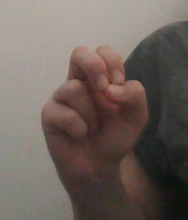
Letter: gaaf